Movie projector

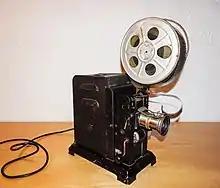
1910s 35mm hand-cranked tinplate toy movie projector manufactured by Leonhard Müller in Nuremberg, Germany

Max and Emil Skladanowsky projected motion pictures with their Bioscop, a flicker-free duplex construction, from 1 to 31 November 1895. They started to tour with their motion pictures, but after catching the second presentation of the Cinématographe Lumière in Paris on 28 December 1895, they seemed to choose not to compete. They still presented their motion pictures in several European cities until March 1897, but eventually the Bioscop had to be retired as a commercial failure.